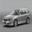
Label: automobile